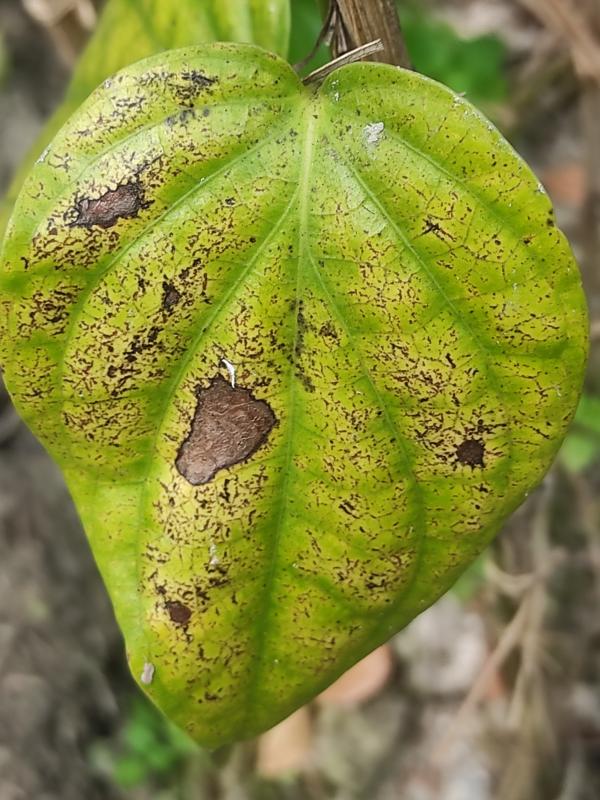
Label: Fungal_Brown_Spot_Disease